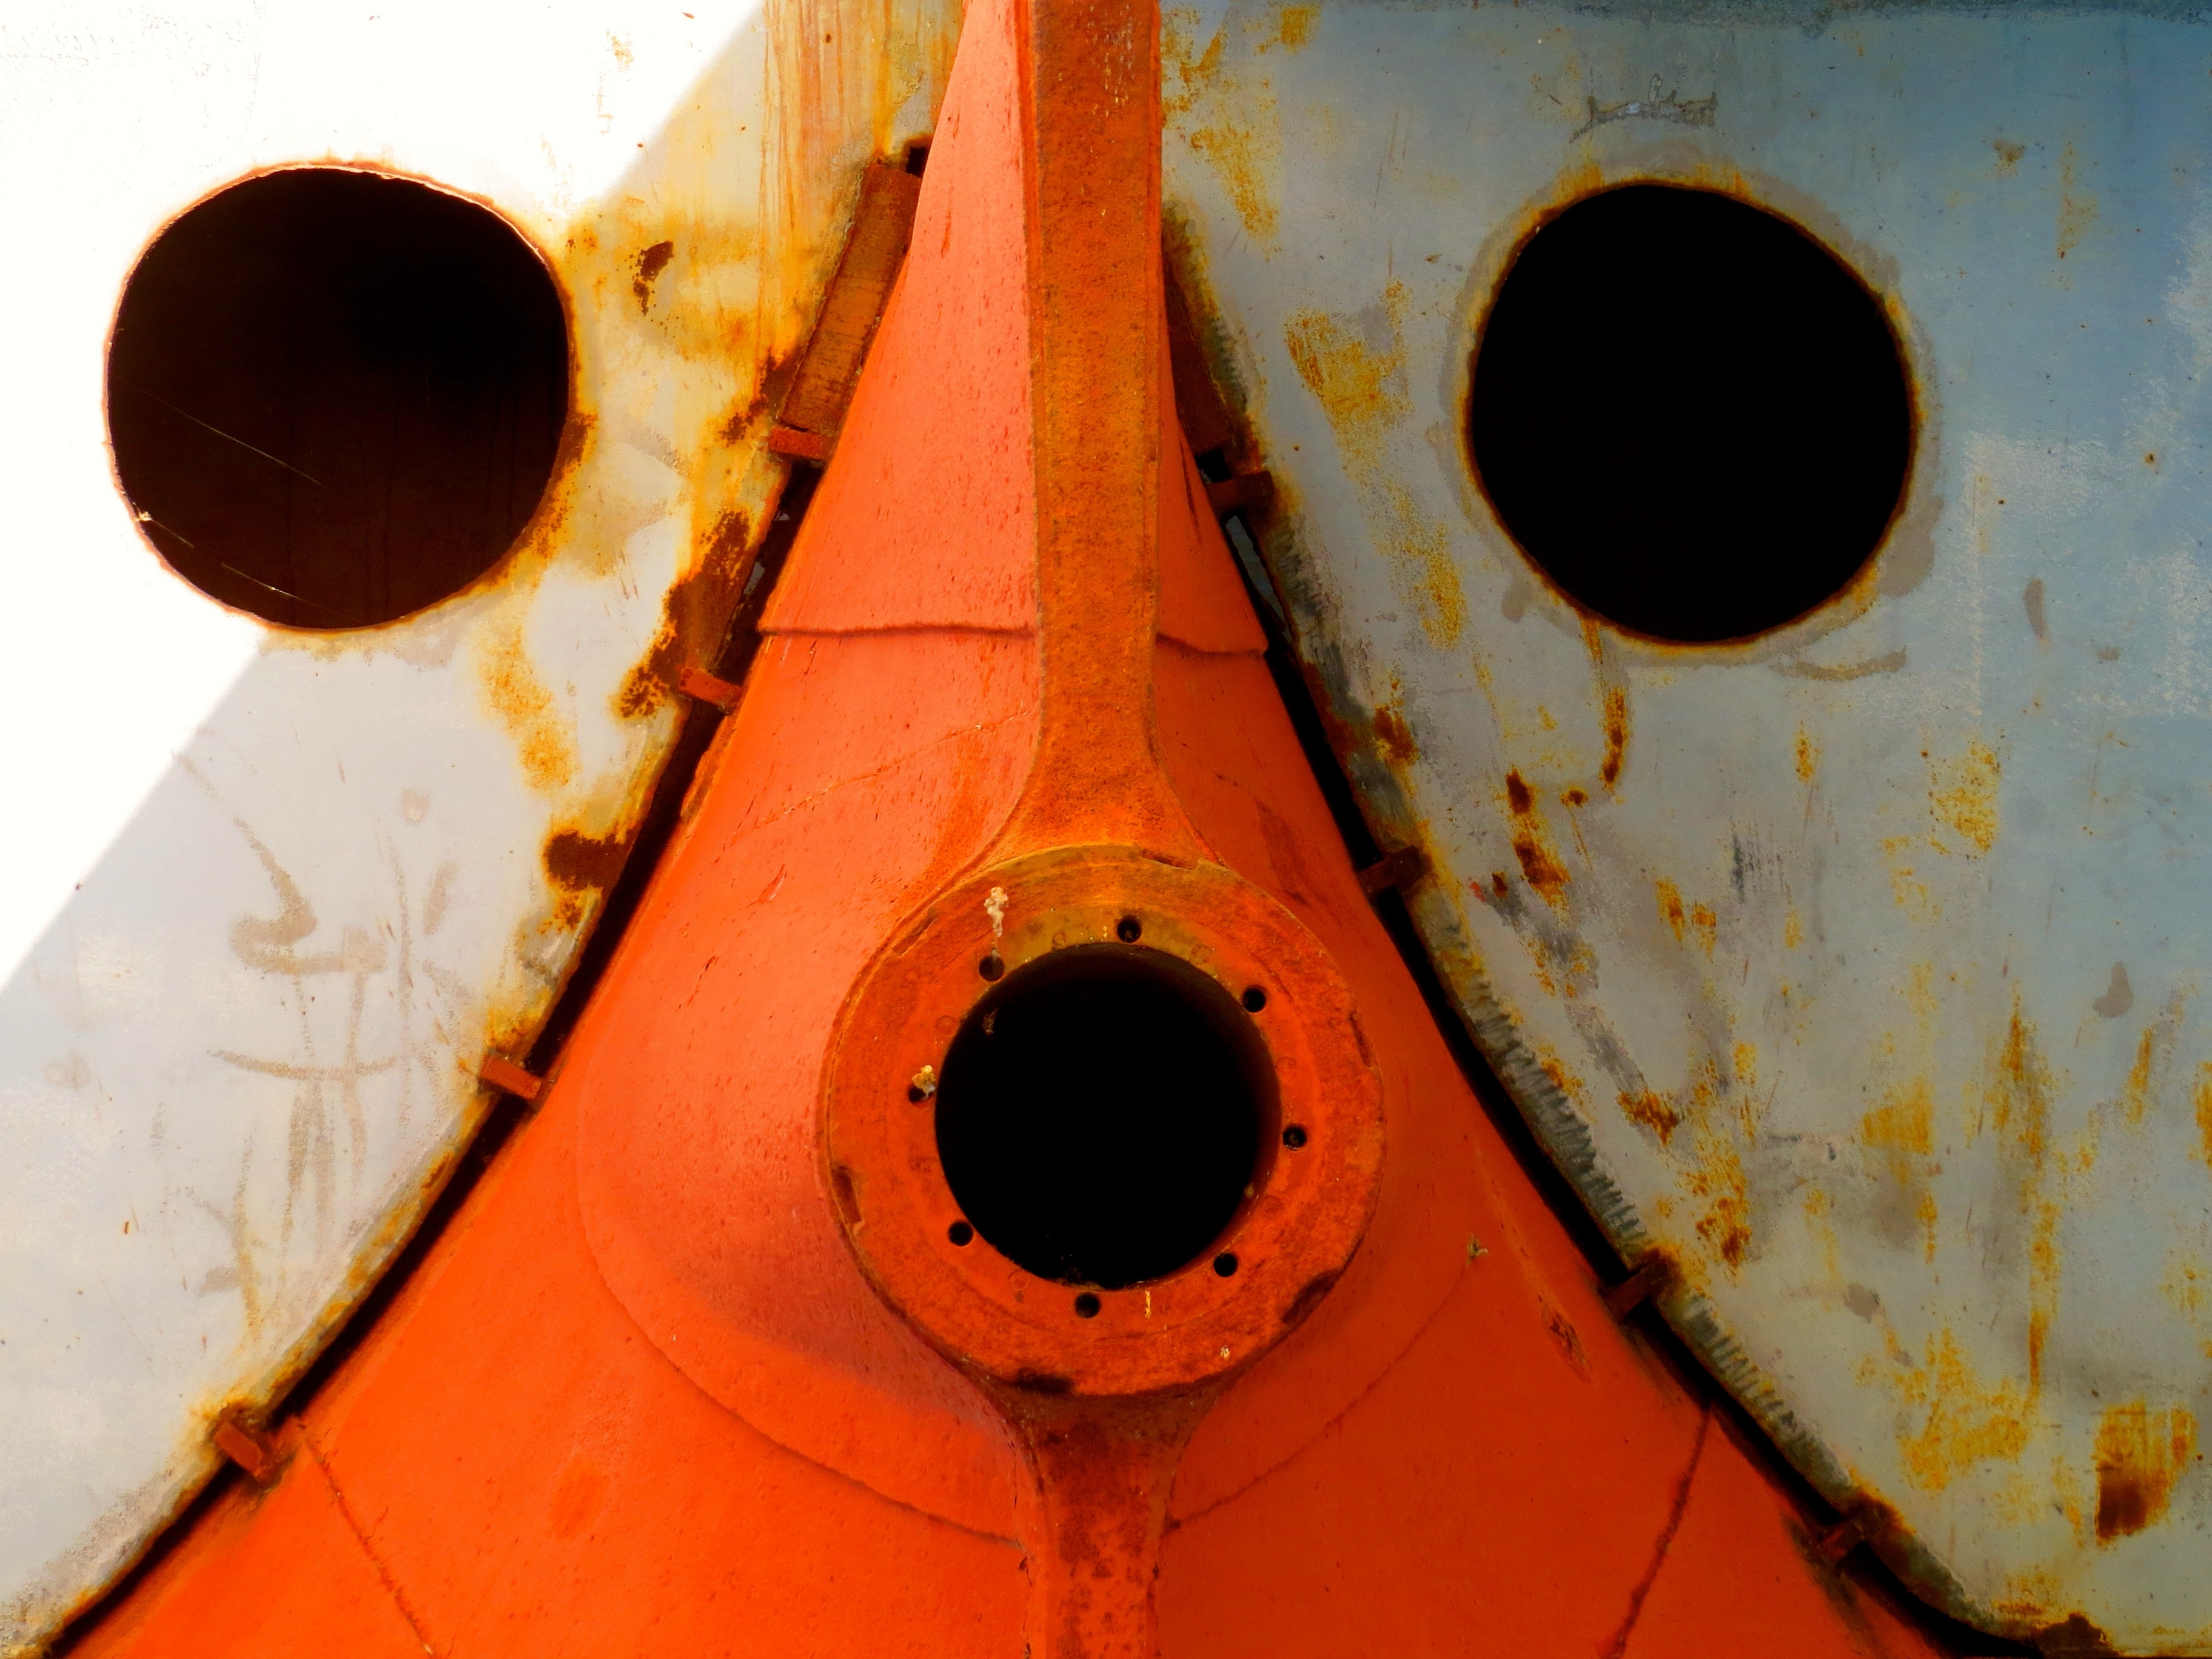
boat, wheel, red, color, yellow, circle, close up, fun, happy, temple, selfie, expression, shape, macro photography, funny face, excited